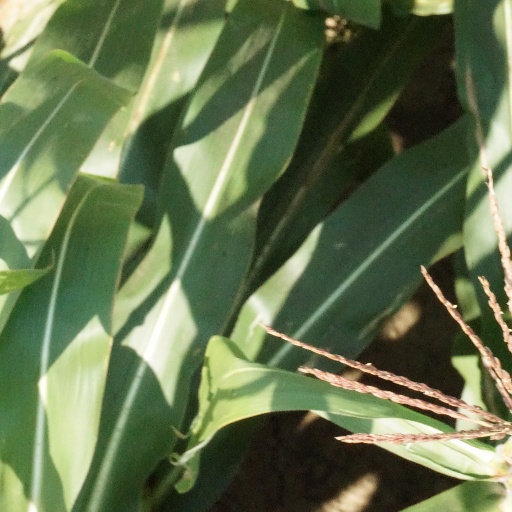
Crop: maize; corn